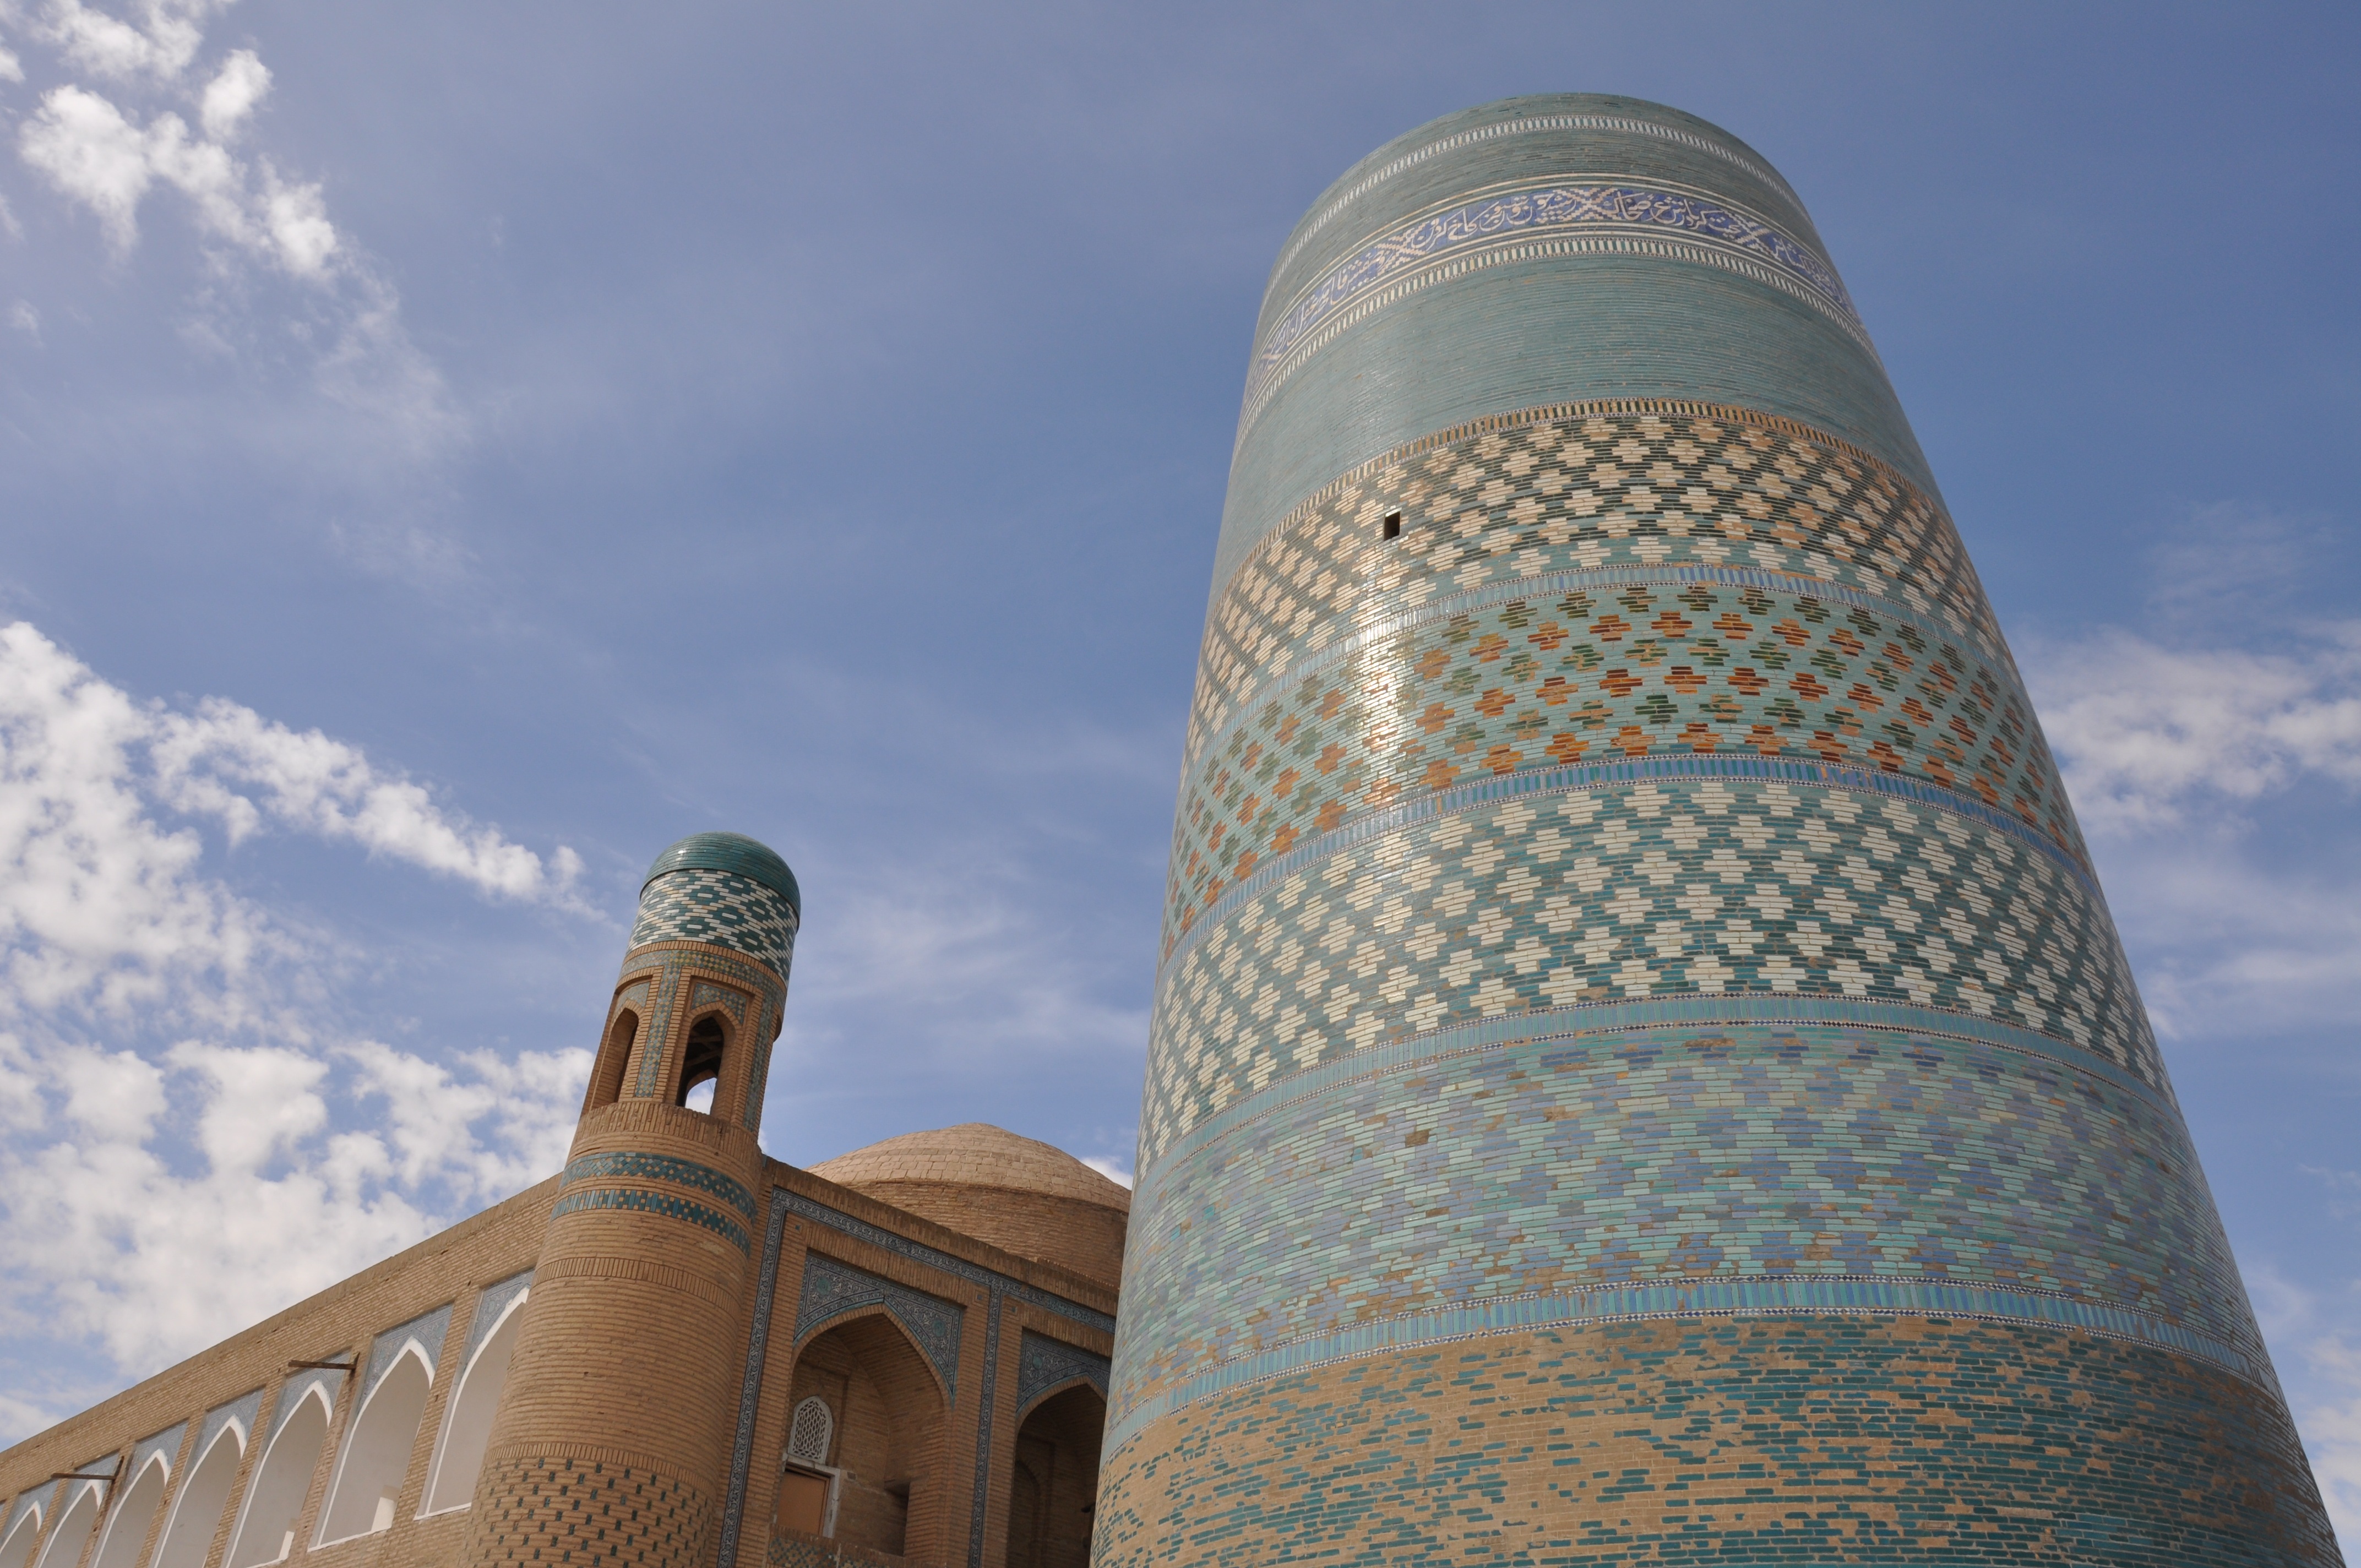
architecture, building, skyscraper, tower, landmark, place of worship, temple, spire, mosque, uzbekistan, khiva, melly tadena minor